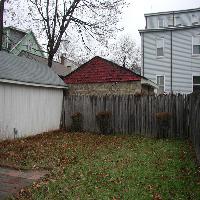
Weather: cloudy or overcast